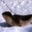
Label: seal